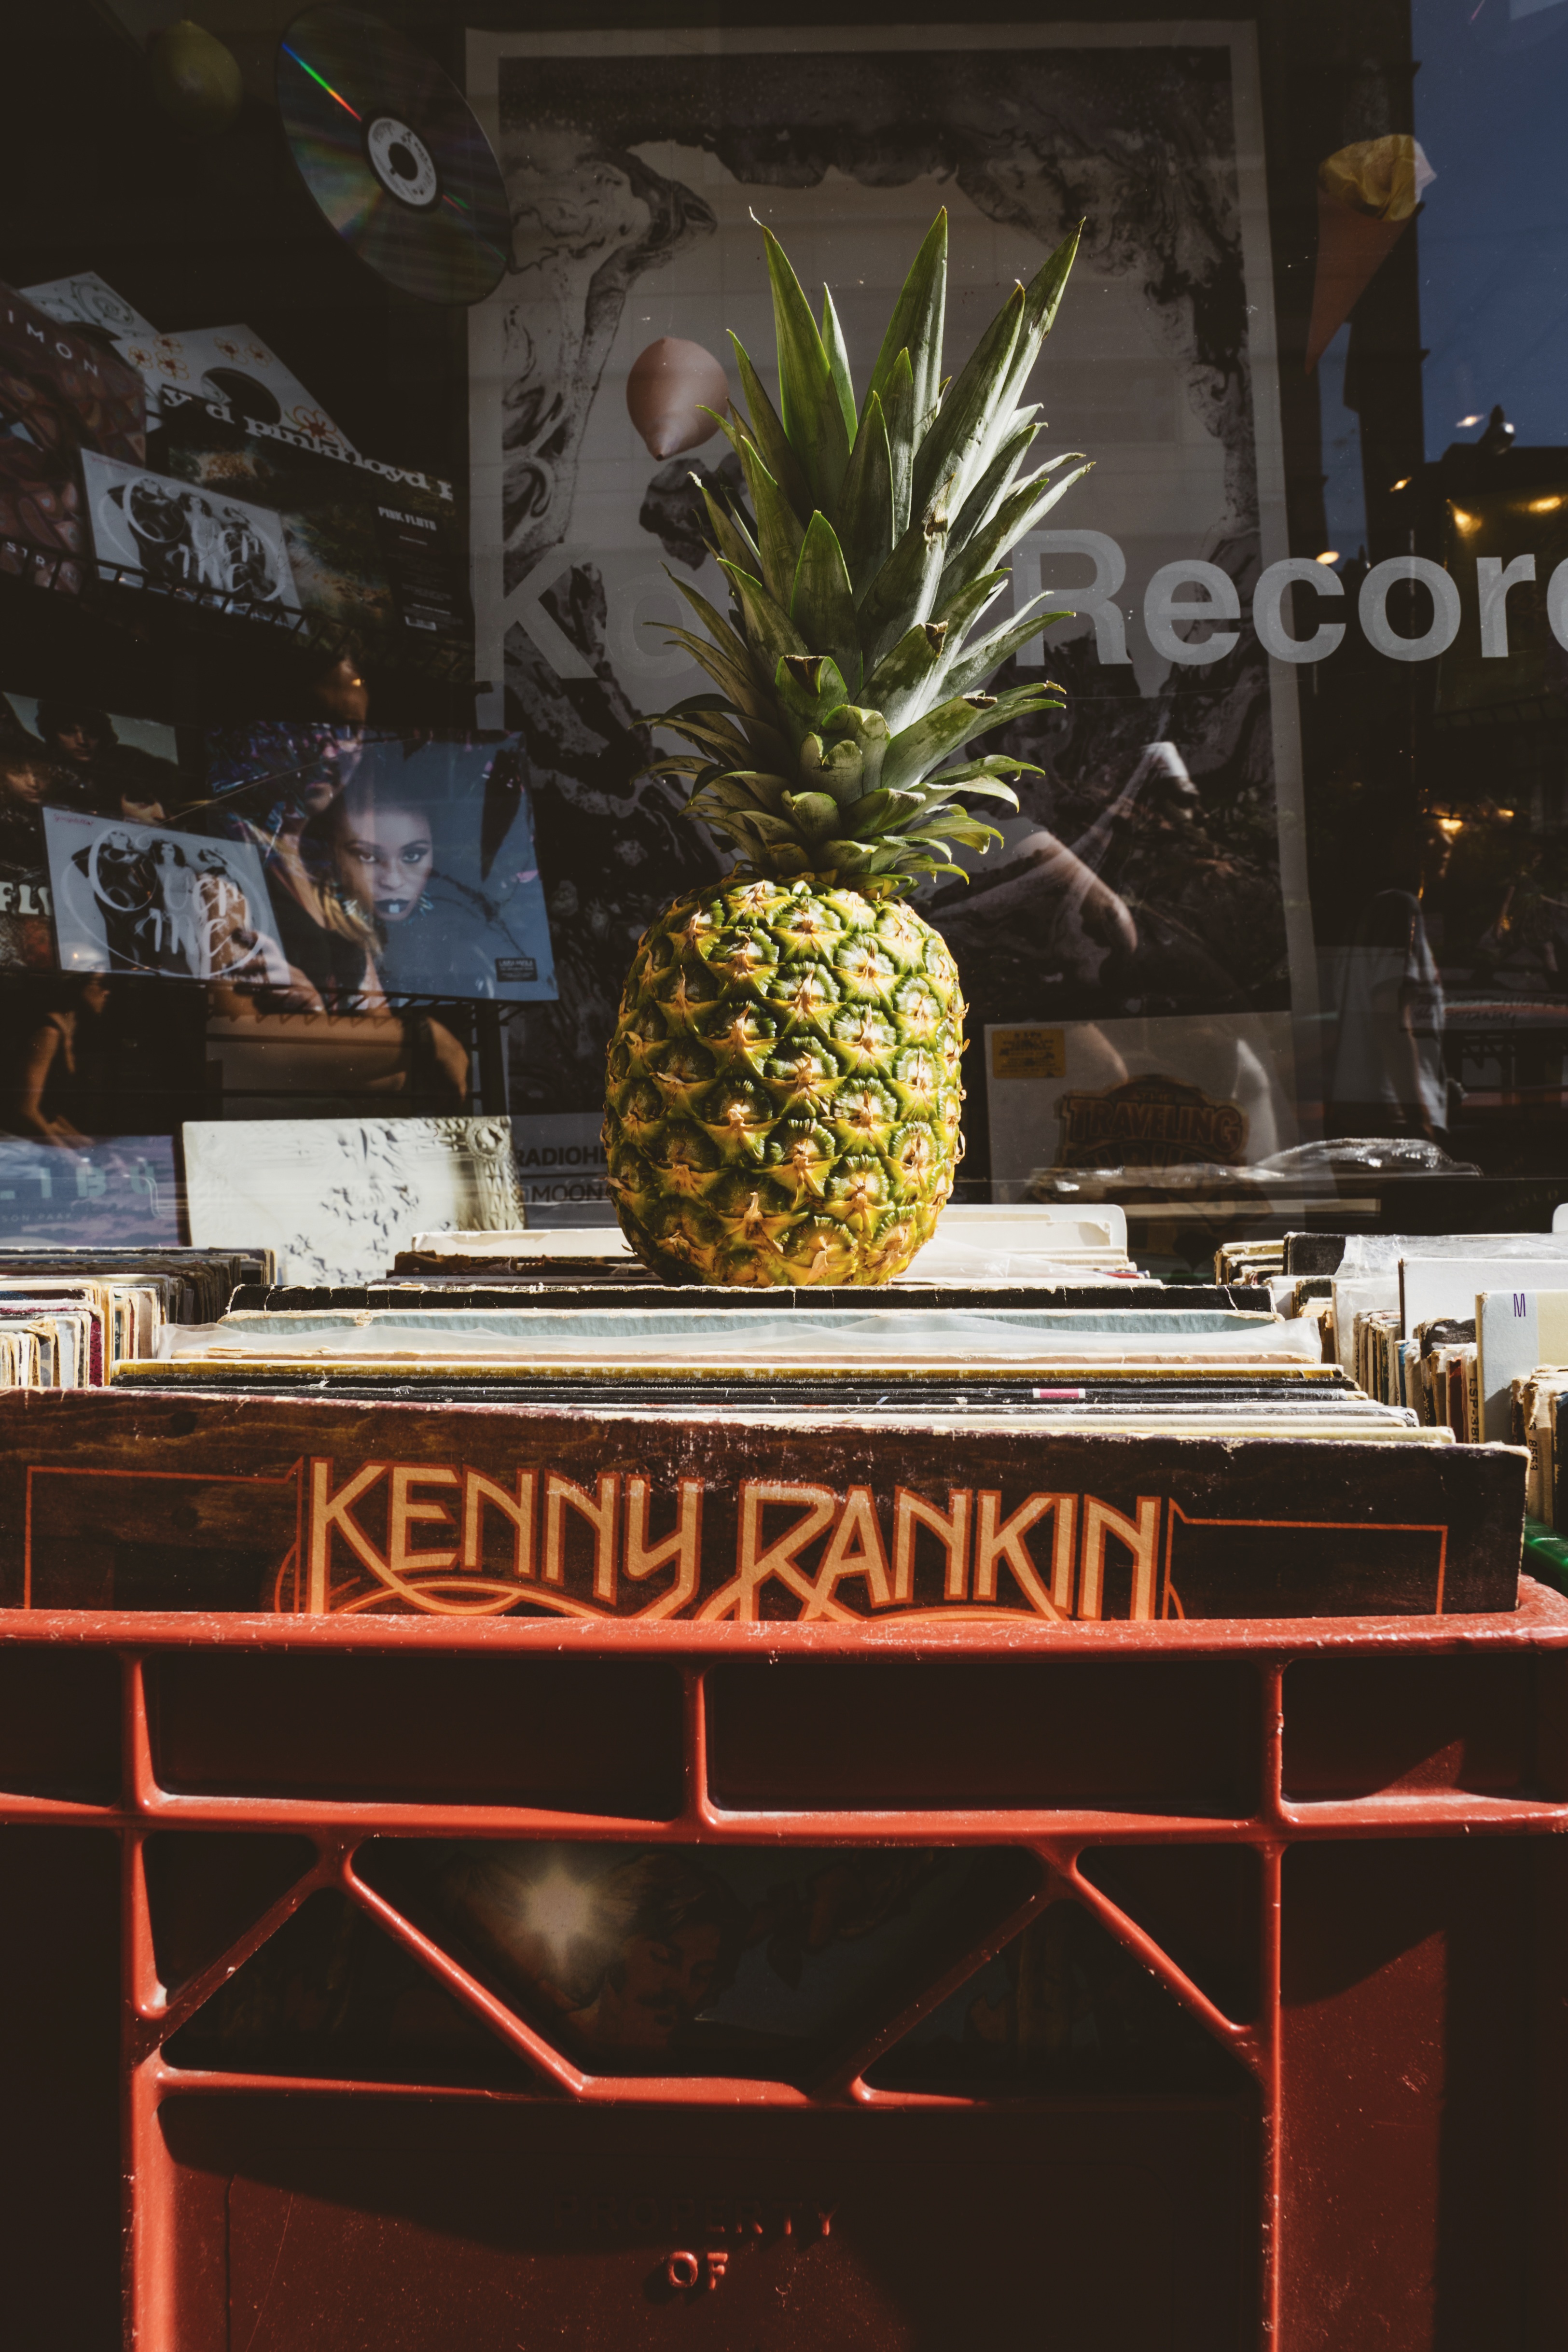
plant, food, produce, furniture, lighting, design